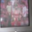
Label: television